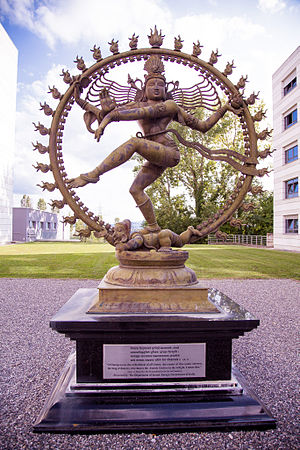
CERN
Statue af Shiva afbilledet som Nataraja i tandava-dans, der symboliserer den vedvarende skabelse og destruktion af universet. Skænket af det indiske Department of Atomic Energy.
Den Europæiske Organisation for Højenergifysik er en europæisk atomforskningsorganisation, som driver verdens største forsøgsanlæg for partikelfysik. Navnet CERN kommer af fransk: Conseil Européen pour la Recherche Nucléaire. CERN har observatørstatus i de Forenede Nationer.